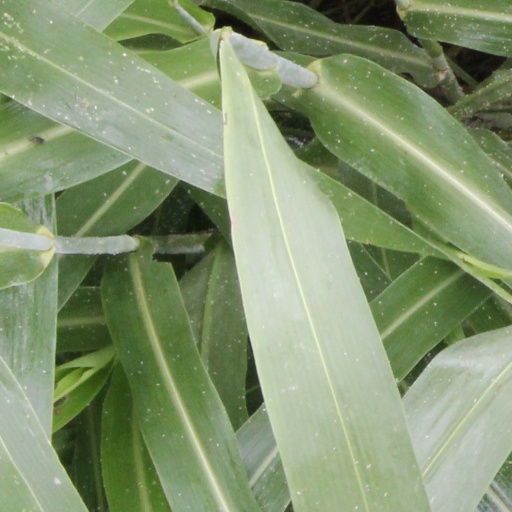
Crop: sorghum